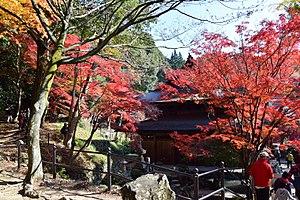
Seto est une ville située dans la préfecture d'Aichi, sur l'île de Honshū, au Japon.